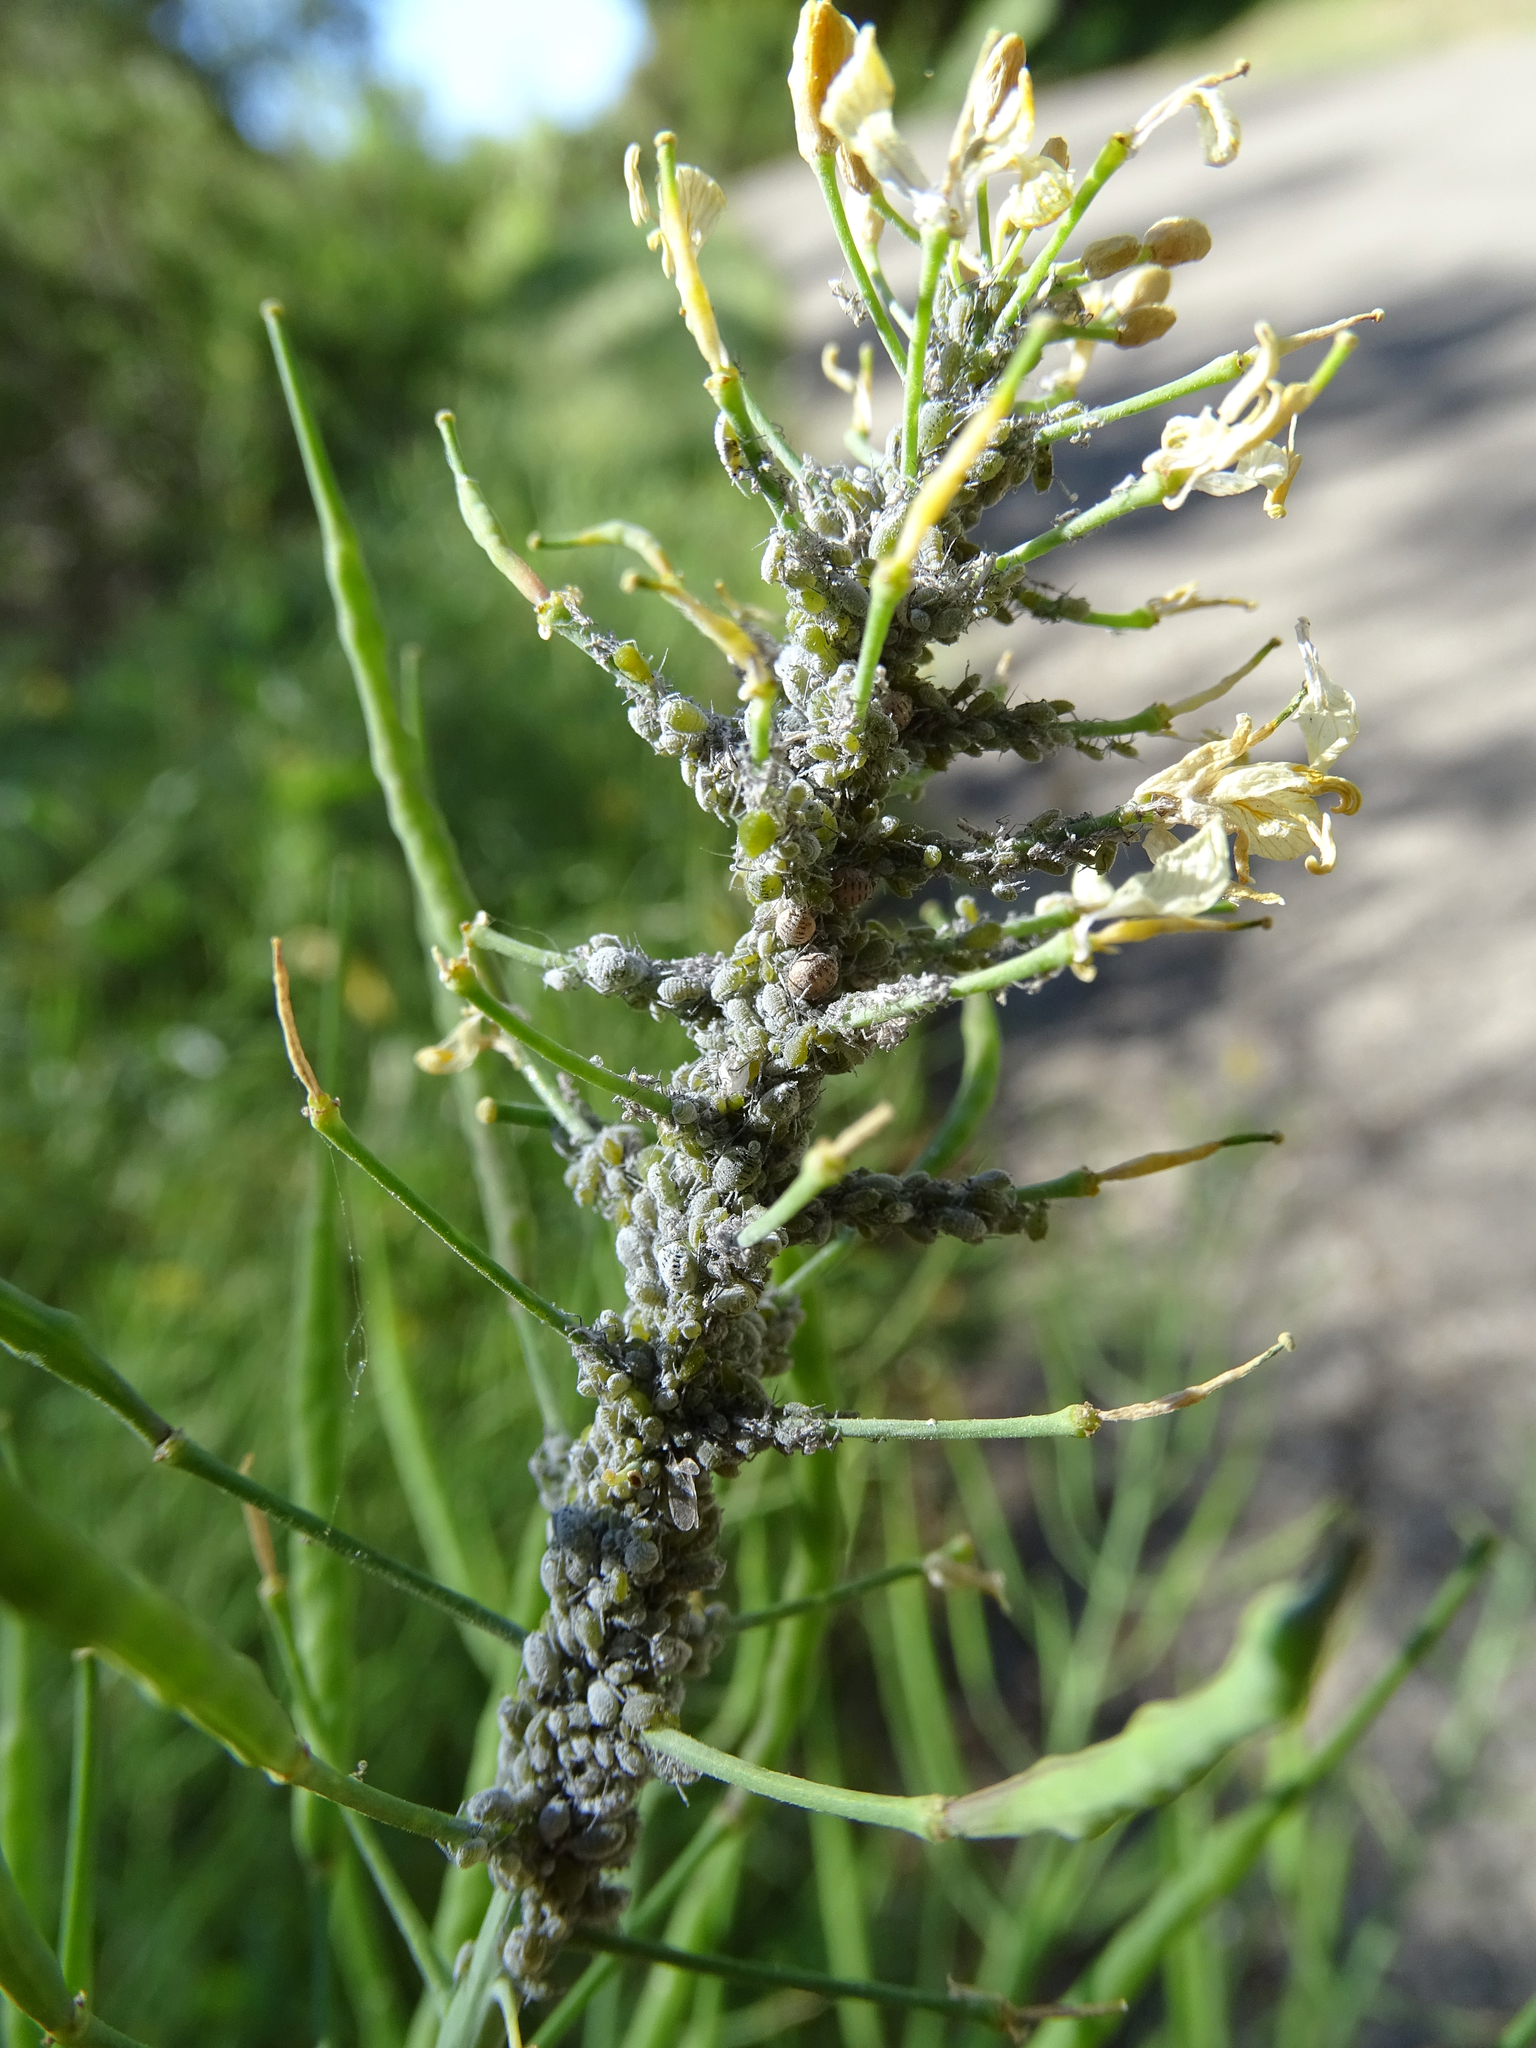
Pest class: cabbage_aphid